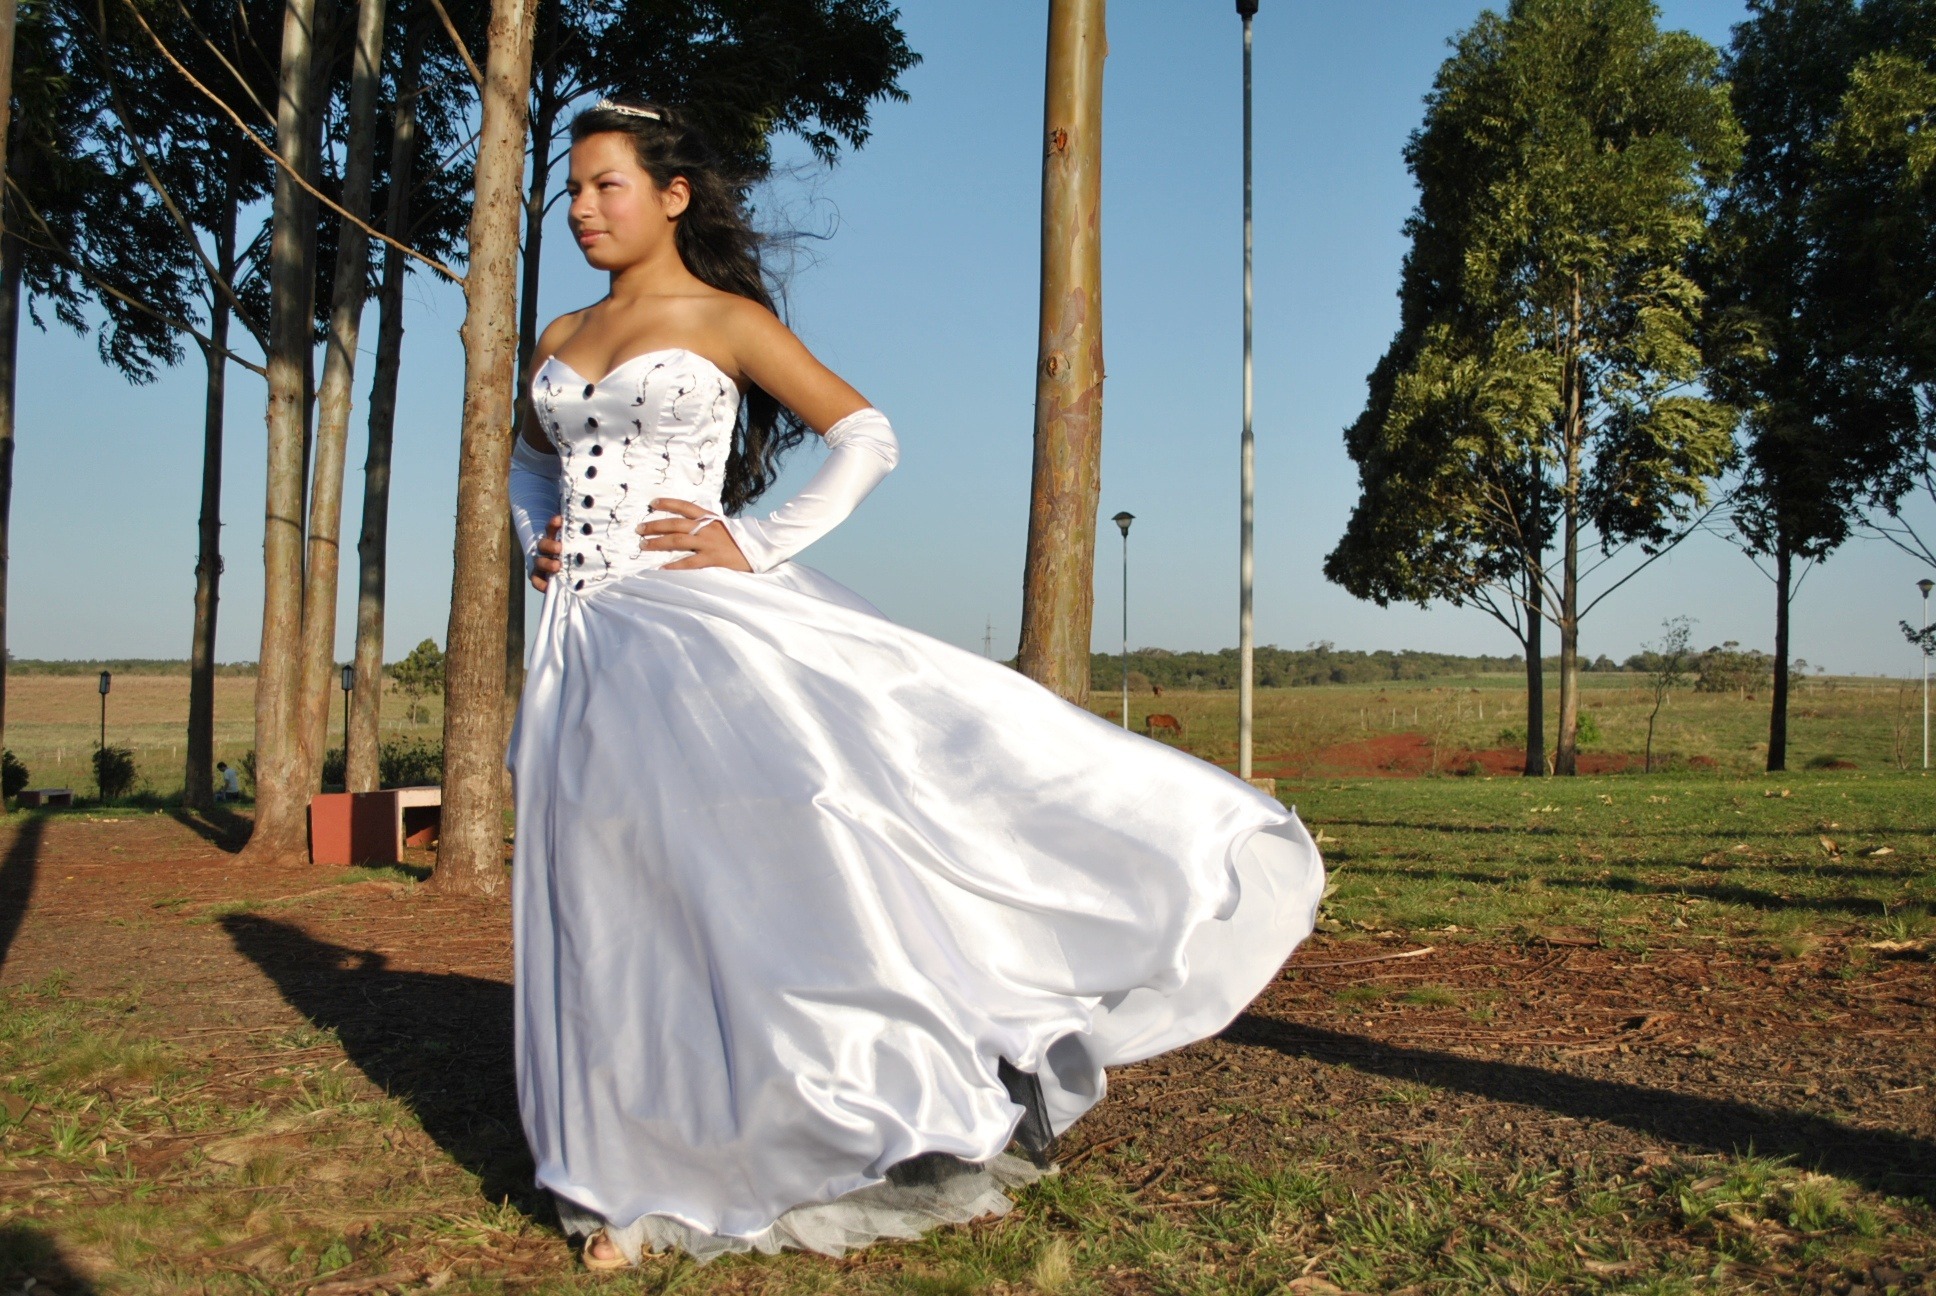
walking, person, girl, woman, brunette, spring, fashion, clothing, wedding, wedding dress, bride, dark hair, posing, black hair, outdoors, dress, women, look, beauty, beautiful, prom, gown, bella, imposing, long dress, female brown, prom dress, bridal clothing, against the wind